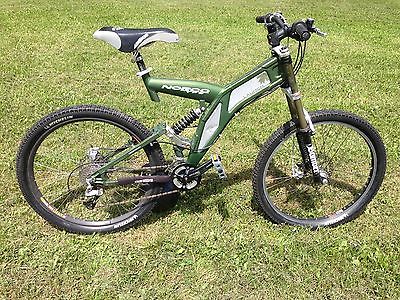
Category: bicycle